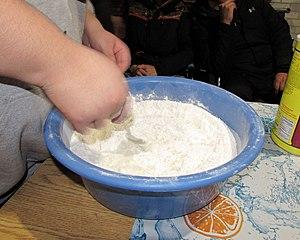
préparer la bannique
La bannique est une sorte de pain plat, fait avec de la farine sans levain, du saindoux, du sel et de l'eau. Elle est notamment à la base de l'alimentation des premiers colons européens de l'Amérique du Nord. Les Autochtones d'Amérique connaissent cette recette originairement et, à différentes versions, avec des bulbes de Camassia quamash et du maïs. Le mot « bannique », en langue atikamekw, signifie pakwecikan, qui se traduit par « prendre ses mains » pour en prendre un morceau.